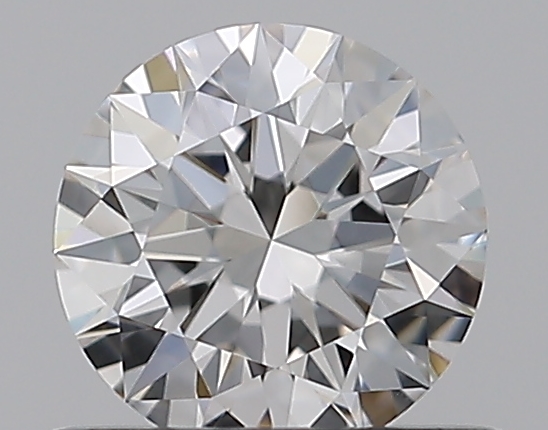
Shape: round
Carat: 0.5
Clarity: VS1
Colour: G
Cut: EX
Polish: EX
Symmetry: EX
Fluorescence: N
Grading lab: GIA
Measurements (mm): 5.11 x 5.14 x 3.16